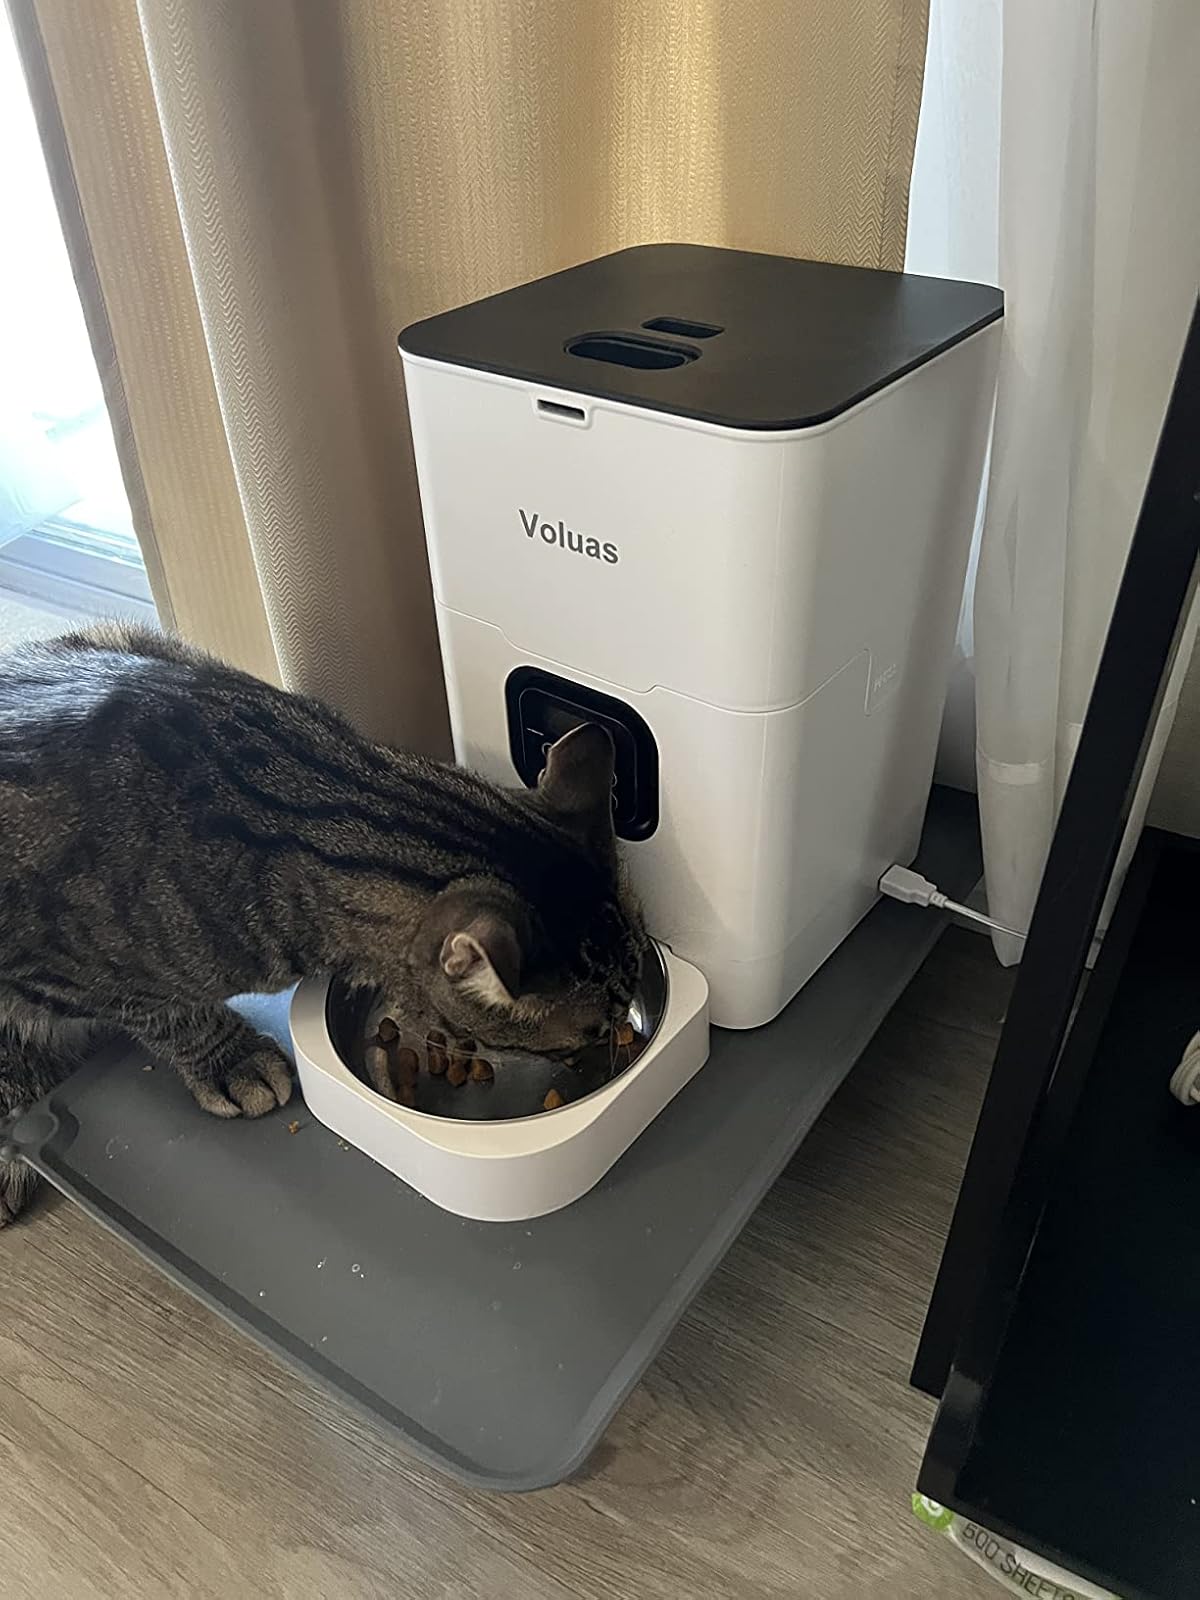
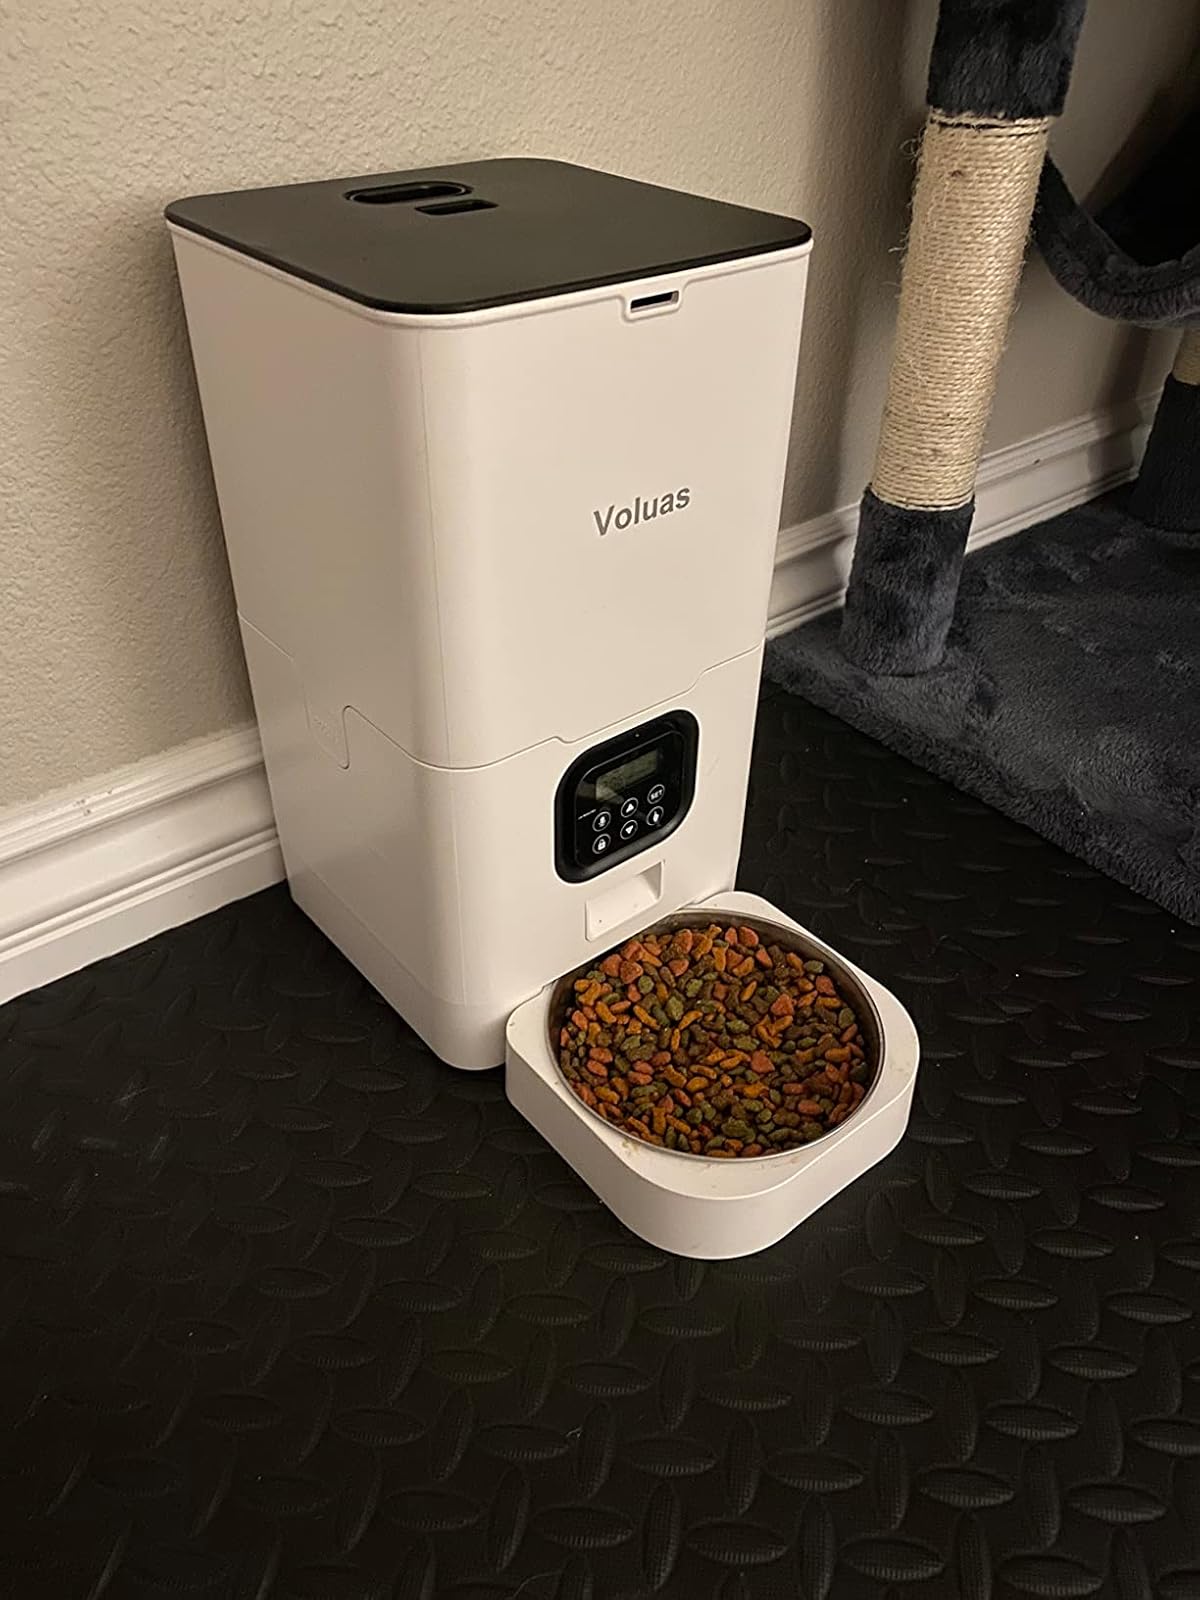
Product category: items_feeder
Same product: yes